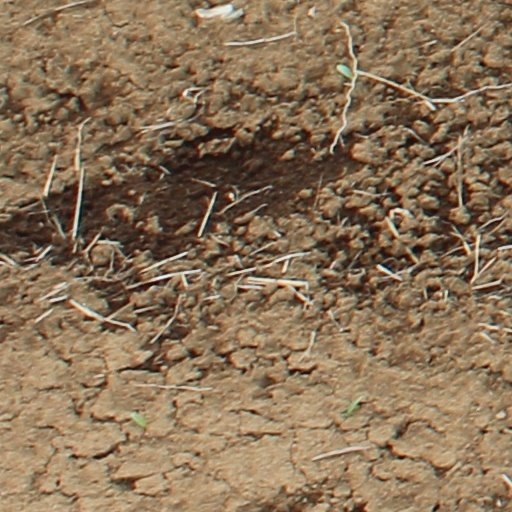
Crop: wheat